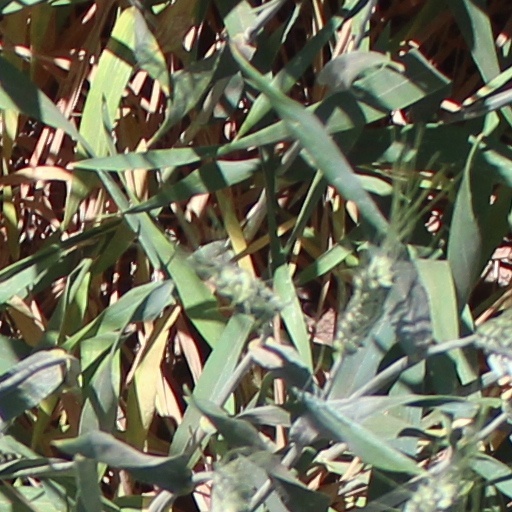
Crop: wheat